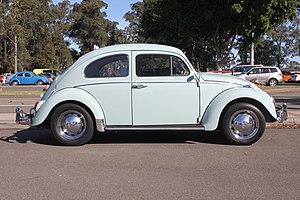
Les équipements de l'Armée suisse, rassemblent différentes sortes de véhicules, des chars de combat, des véhicules de transport de troupe ainsi que des hélicoptères de transport et des avions de combat en service dans les Forces terrestres ou les Forces aériennes.